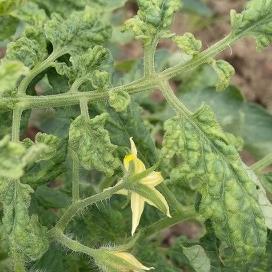
Crop: Tomato
Condition: virosis-d